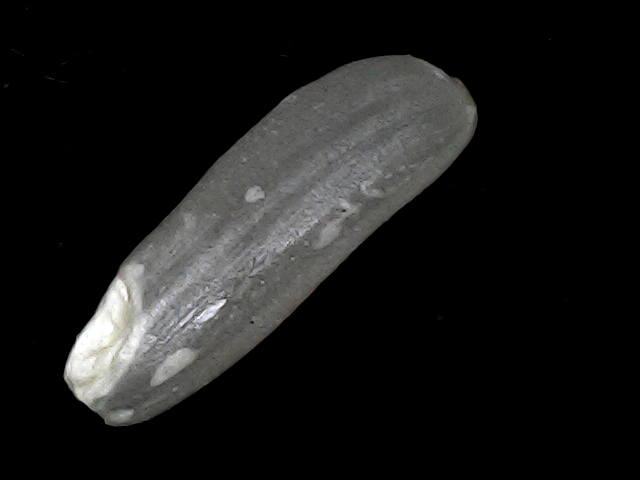
Rice variety: BD49